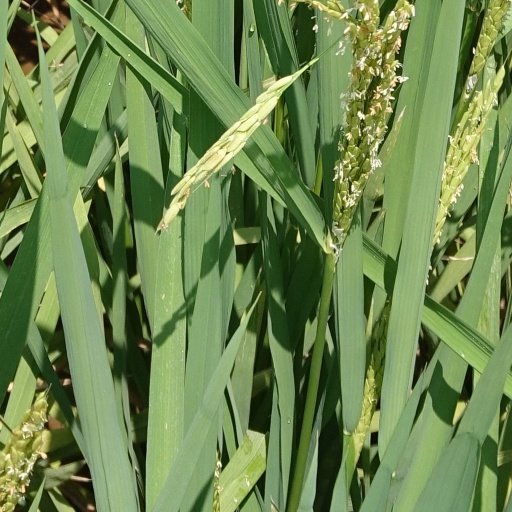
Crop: rice